Mette Frederiksen

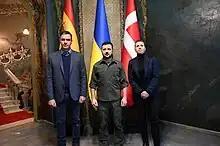
Frederiksen with Spanish Prime Minister Pedro Sánchez and Ukrainian President Volodymyr Zelenskyy in Kyiv, 21 April 2022

In June 2024, Frederiksen appeared in Normandy for the eightieth anniversary of the Normandy landings.